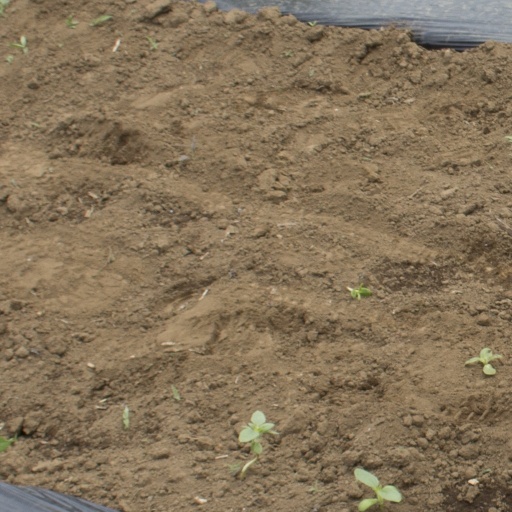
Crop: Jerusalem artichoke